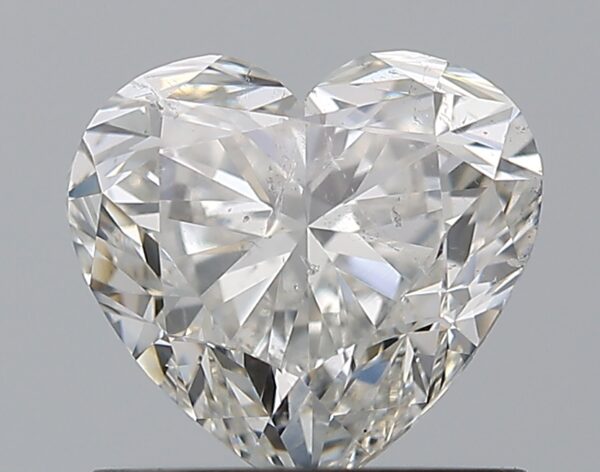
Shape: heart
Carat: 1.01
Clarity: SI2
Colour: H
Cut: GD
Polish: VG
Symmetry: VG
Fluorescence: N
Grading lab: GIA
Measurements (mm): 6.05 x 6.5 x 4.02